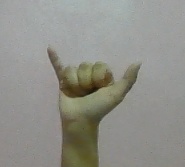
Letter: ya